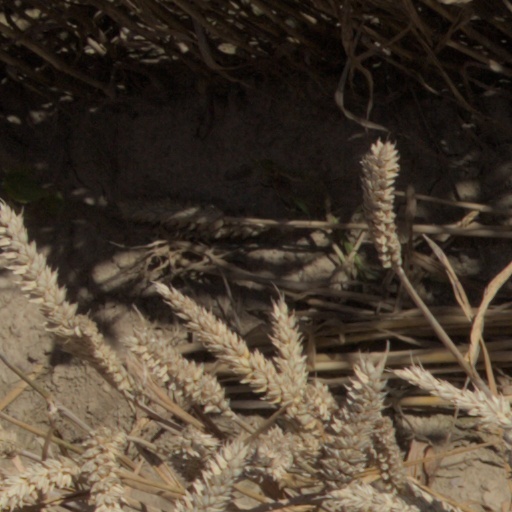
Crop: wheat